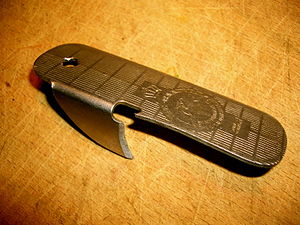
Dåseåbner
Dåseåbner
Dåseåbner
En dåseåbner er et redskab med hvilket man kan åbne en konservesdåse. Åbningen af dåsen sker langs indersiden af dåsens overkant, idet man begynder et tilfældigt sted og derefter fører dåseåbneren rundt langs kanten. Dåseåbnerens knivblad skærer sig igennem dåsens metallåg, som derved stykke for stykke åbnes eller frigøres. Processen sluttes ofte lige inden, at man er nået hele vejen rundt, idet man udnytter det sidste, uopskårne stykke til at bøje dåselåget opad.